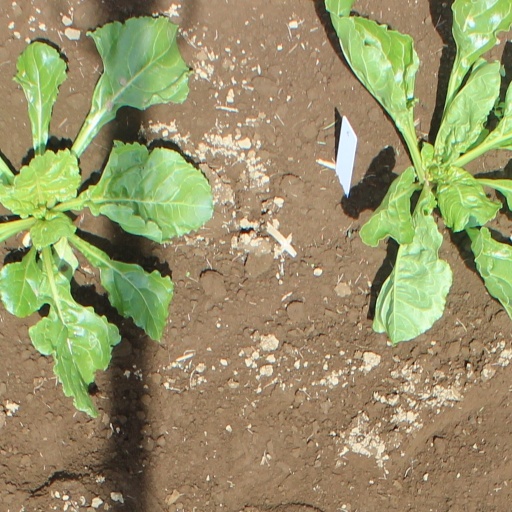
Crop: sugar beet